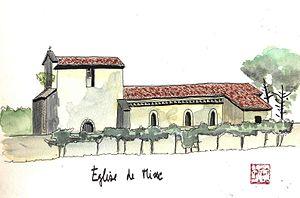
Aquarelle de l'église de Mixe sur la commune de Lit-et-Mixe dans le département français des Landes.
Le département français des Landes compte 438 églises pour un total de 331 communes, soit une moyenne de 1,32 église par commune. La commune de Parleboscq, née de la réunion de sept paroisses, compte à elle seule sept églises.
Lit-et-Mixe est une commune du Sud-Ouest de la France, située dans le département des Landes.